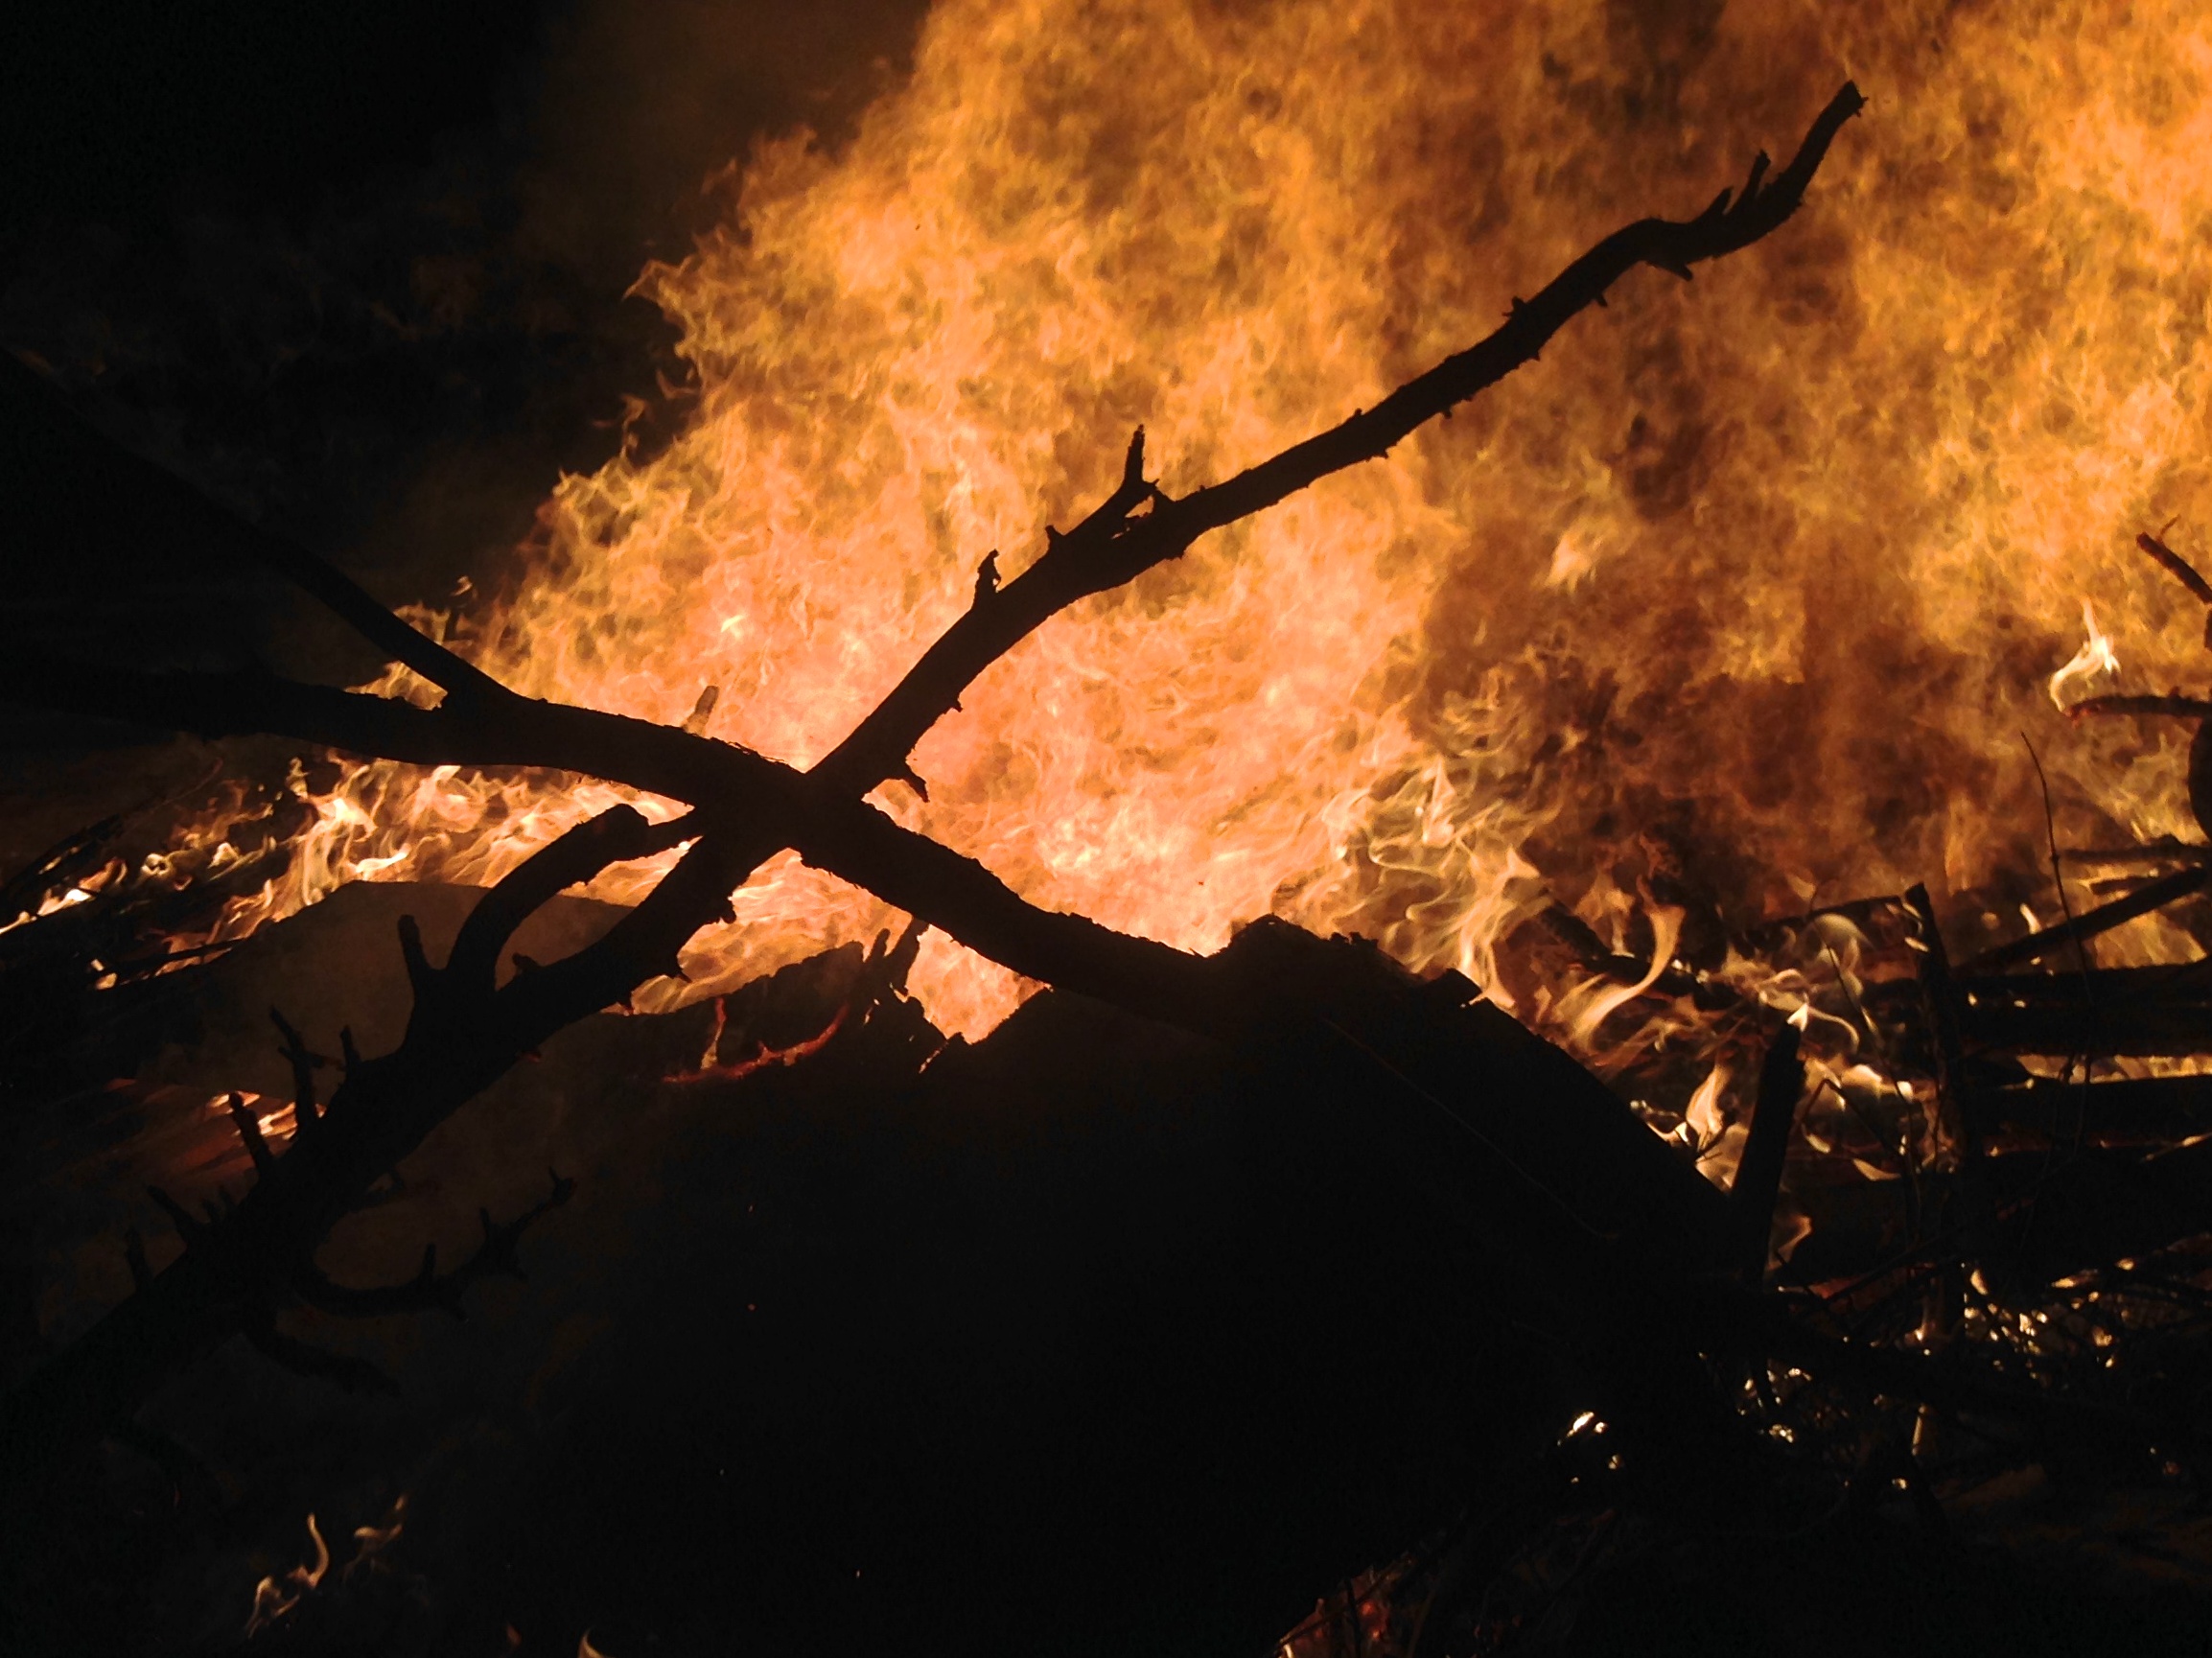
branch, light, sunset, night, sunlight, evening, fire, darkness, bonfire, cool image, wildfire, geological phenomenon